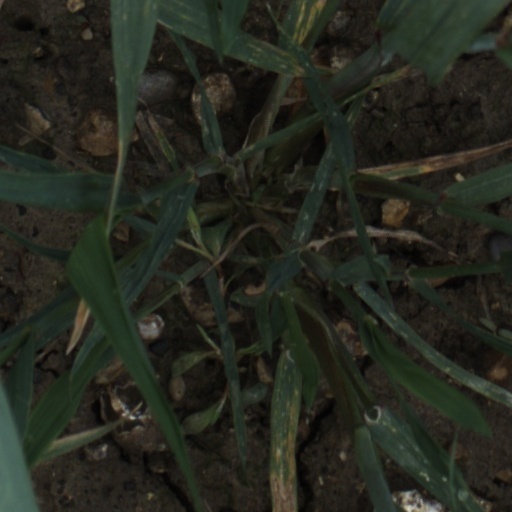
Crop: wheat